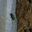
Label: beetle